Humphrey Atherton

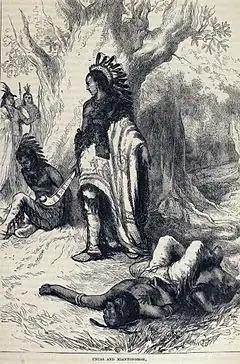
Uncas and Miantinomo

The Connecticut settlers demanded land from Uncas in return for their assistance to him. "Trumbull states, 'Mr. Leffingwell obtained nearly the whole township of Norwich for his services.'" Miantinomo's successor, Pessicus, declared war against Uncas and the colonies fined him 2000 fathoms of wampum for causing the hostilities, which he was unable to pay."